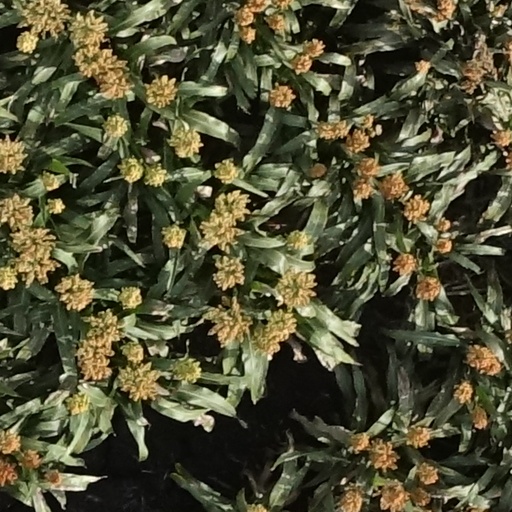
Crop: sorghum